Jimmy White's Cueball World

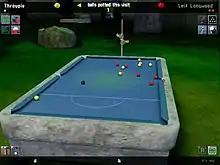
A game of blackball played on the Stonehenge table.

The game is played on many themed snooker tables across many areas, such as a traditional Snooker hall, a desert area in the Maldives or an outside area stylized over Stonehenge. As with other entries into the series, the game features "floating hands" that play against the player as the opponent, and also act as the game's referee. These hands will toss for the game's start, and return and the cue ball to the table if potted. The game features online and LAN multiplayer.